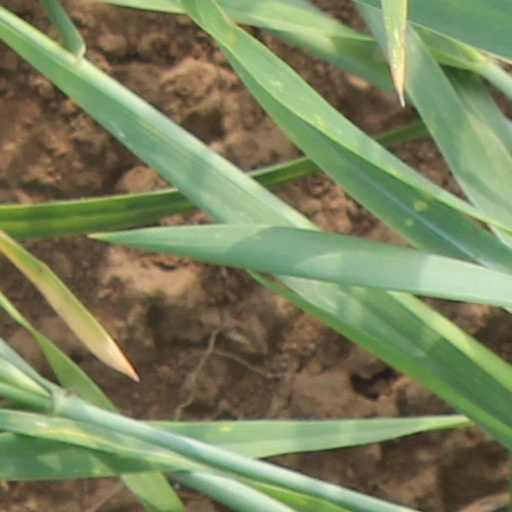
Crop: wheat